Yarrow Shipbuilders

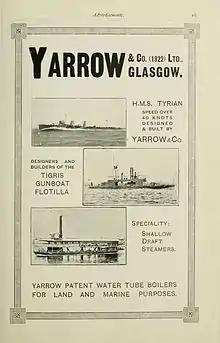
An advertisement for Yarrow & Co. Ltd. in the 1923 Brassey's "Naval Annual", featuring the S-class destroyer HMS "Tyrian" and the

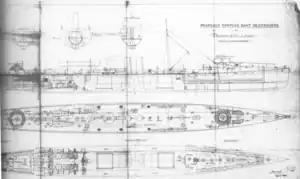
General arrangement of the s built by Yarrow & Co. at Poplar, London, 1894–95.

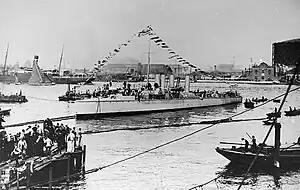
A for the Royal Hellenic Navy being launched at Yarrow's London Yard in Cubitt Town, 1906.

Despite a move of yards, Yarrows outgrew its London site and this and the cost of land and labour in London led to a second move to what was at that time a greenfield site at Scotstoun in the west of Glasgow, beginning in 1906. Between 4,000 and 5,000 tons of material had to be transported, from models to heavy machine tools. A train-load of from forty to fifty wagons left the works at Poplar every day. The first vessel launched from the new works at Scotstoun on 14 July 1908 was the lead ship of the "Pará"-class destroyers for the Brazilian Navy. Sir Harold Yarrow, eldest son of Sir Alfred, supervised the move to Scotland whilst still in his early twenties, and ran the company in Scotland. During the First World War, the company developed the pioneering Erskine artificial limb with Sir William Macewen and Sir Harold Yarrow was one of the founders of the Erskine Hospital for disabled ex-servicemen. Yarrow workshops were used to manufacture artificial limbs at no profit.